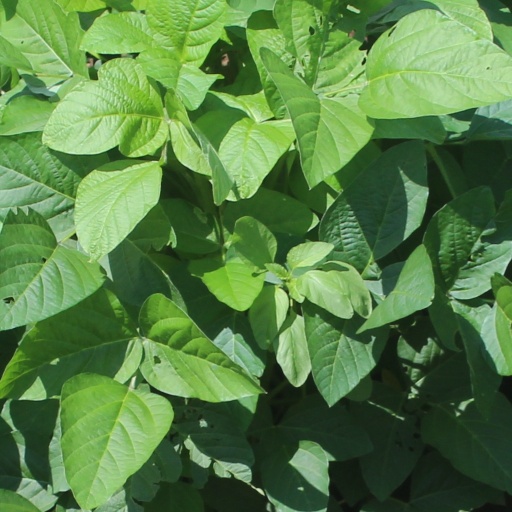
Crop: soybean